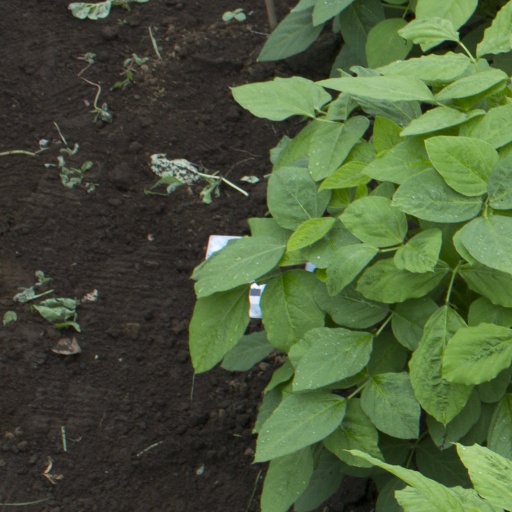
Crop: soybean